Dangerous Waters (1936 film)

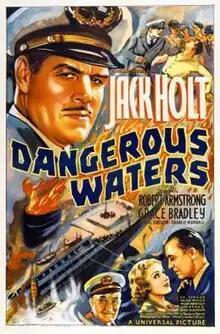
Theatrical release poster

Dangerous Waters is a 1936 American adventure film directed by Lambert Hillyer and written by Richard Schayer, Hazel Jamieson and Malcolm Stuart Boylan. The film stars Jack Holt, Robert Armstrong, Grace Bradley, Diana Gibson, Charles Murray and Willard Robertson. The film was released on February 10, 1936, by Universal Pictures.